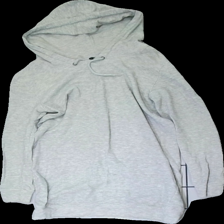
View: front
Type: Hoodie
Category: Ladies
Brand: Not in the list
Brand text on label: kikisiki
Colors: Grey
Material: 80% cotton 20% poly
Cut: Long
Size: M
Season: All
Damage: extra hål pga lösa trådar
Damage 2: extra hål pga lösa trådar
Price range: <50
Recommended usage: Export
Comment: sned söm